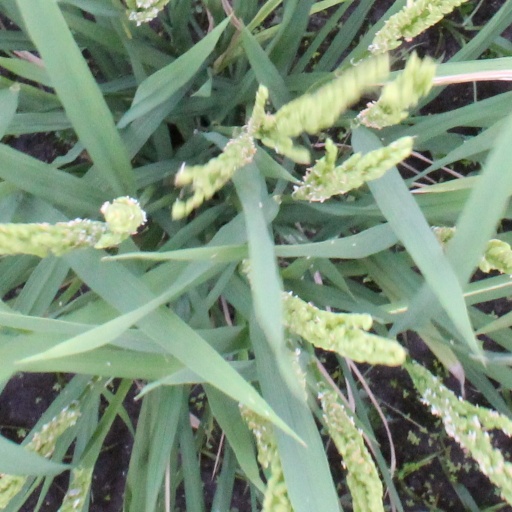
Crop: rice